History of sentence spacing

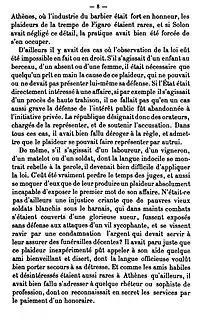
French-spaced typeset text (1874)

With the advent of the typewriter in the late nineteenth century, typists adopted approximations of standard spacing practices to fit the limitations of the typewriter itself. French typists used a single space between sentences, consistent with the typeset French spacing technique, whereas English typists used a double space.